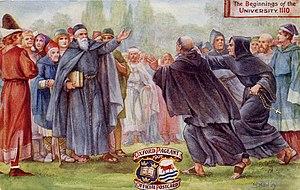
Ancienne carte postale éditée à Oxford en 1907: Arrivée à Oxford de Thibaud d'Etampes fondateur présumé de l'Université d'Oxford e 1110 (en fait un peu plus tard, car à cette date Thibaud était encore à Etampes)
Les universités, organismes destinés à transmettre le savoir, sont nées dans le saint empire romain du désir d'étudiants de pouvoir étudier librement le droit en échappant à la loi primitive des petits seigneurs laïcs et ecclésiastiques.
Thibaud d'Étampes, en latin Theobaldus Stampensis est un écolâtre et théologien du début du XIIᵉ siècle, traditionaliste et à ce titre hostile au célibat des prêtres. Il est le premier écolâtre connu d'Oxford où il est considéré sinon comme le fondateur, au moins comme le précurseur de l'université.
L’université d'Oxford, située dans la ville du même nom, à 90 km au nord-ouest de Londres, dans le comté d'Oxford ou Oxfordshire, dans l'Angleterre du Sud-Est, est l'une des plus prestigieuses universités sur le plan mondial. Elle est également la plus ancienne université britannique.